Khumbu Icefall

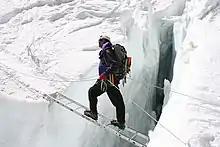
Pemba Dorjie crossing a crevasse on the Khumbu Icefall

The Khumbu Glacier moves an estimated down the flank of Mt. Everest every day. Ice entering the fall takes approximately 4.3 years to emerge at the base, which is lower and away horizontally. The speed of ice flow and the precipitous elevation drop create a bergschrund (iceberg shoulder), characterized at the top by massive transverse blocks that calve off the upper glacier, creating gaping crevasses (of over 100 m deep and often over wide). As these massive initial glacial segments descend the fall, they are slowly twisted and crushed by the churning pressure of glacial flow, generating increasingly tortuous crevasse fields in the middle of the fall and a chaotic maze of smaller blocks toward the bottom of the fall.